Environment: real
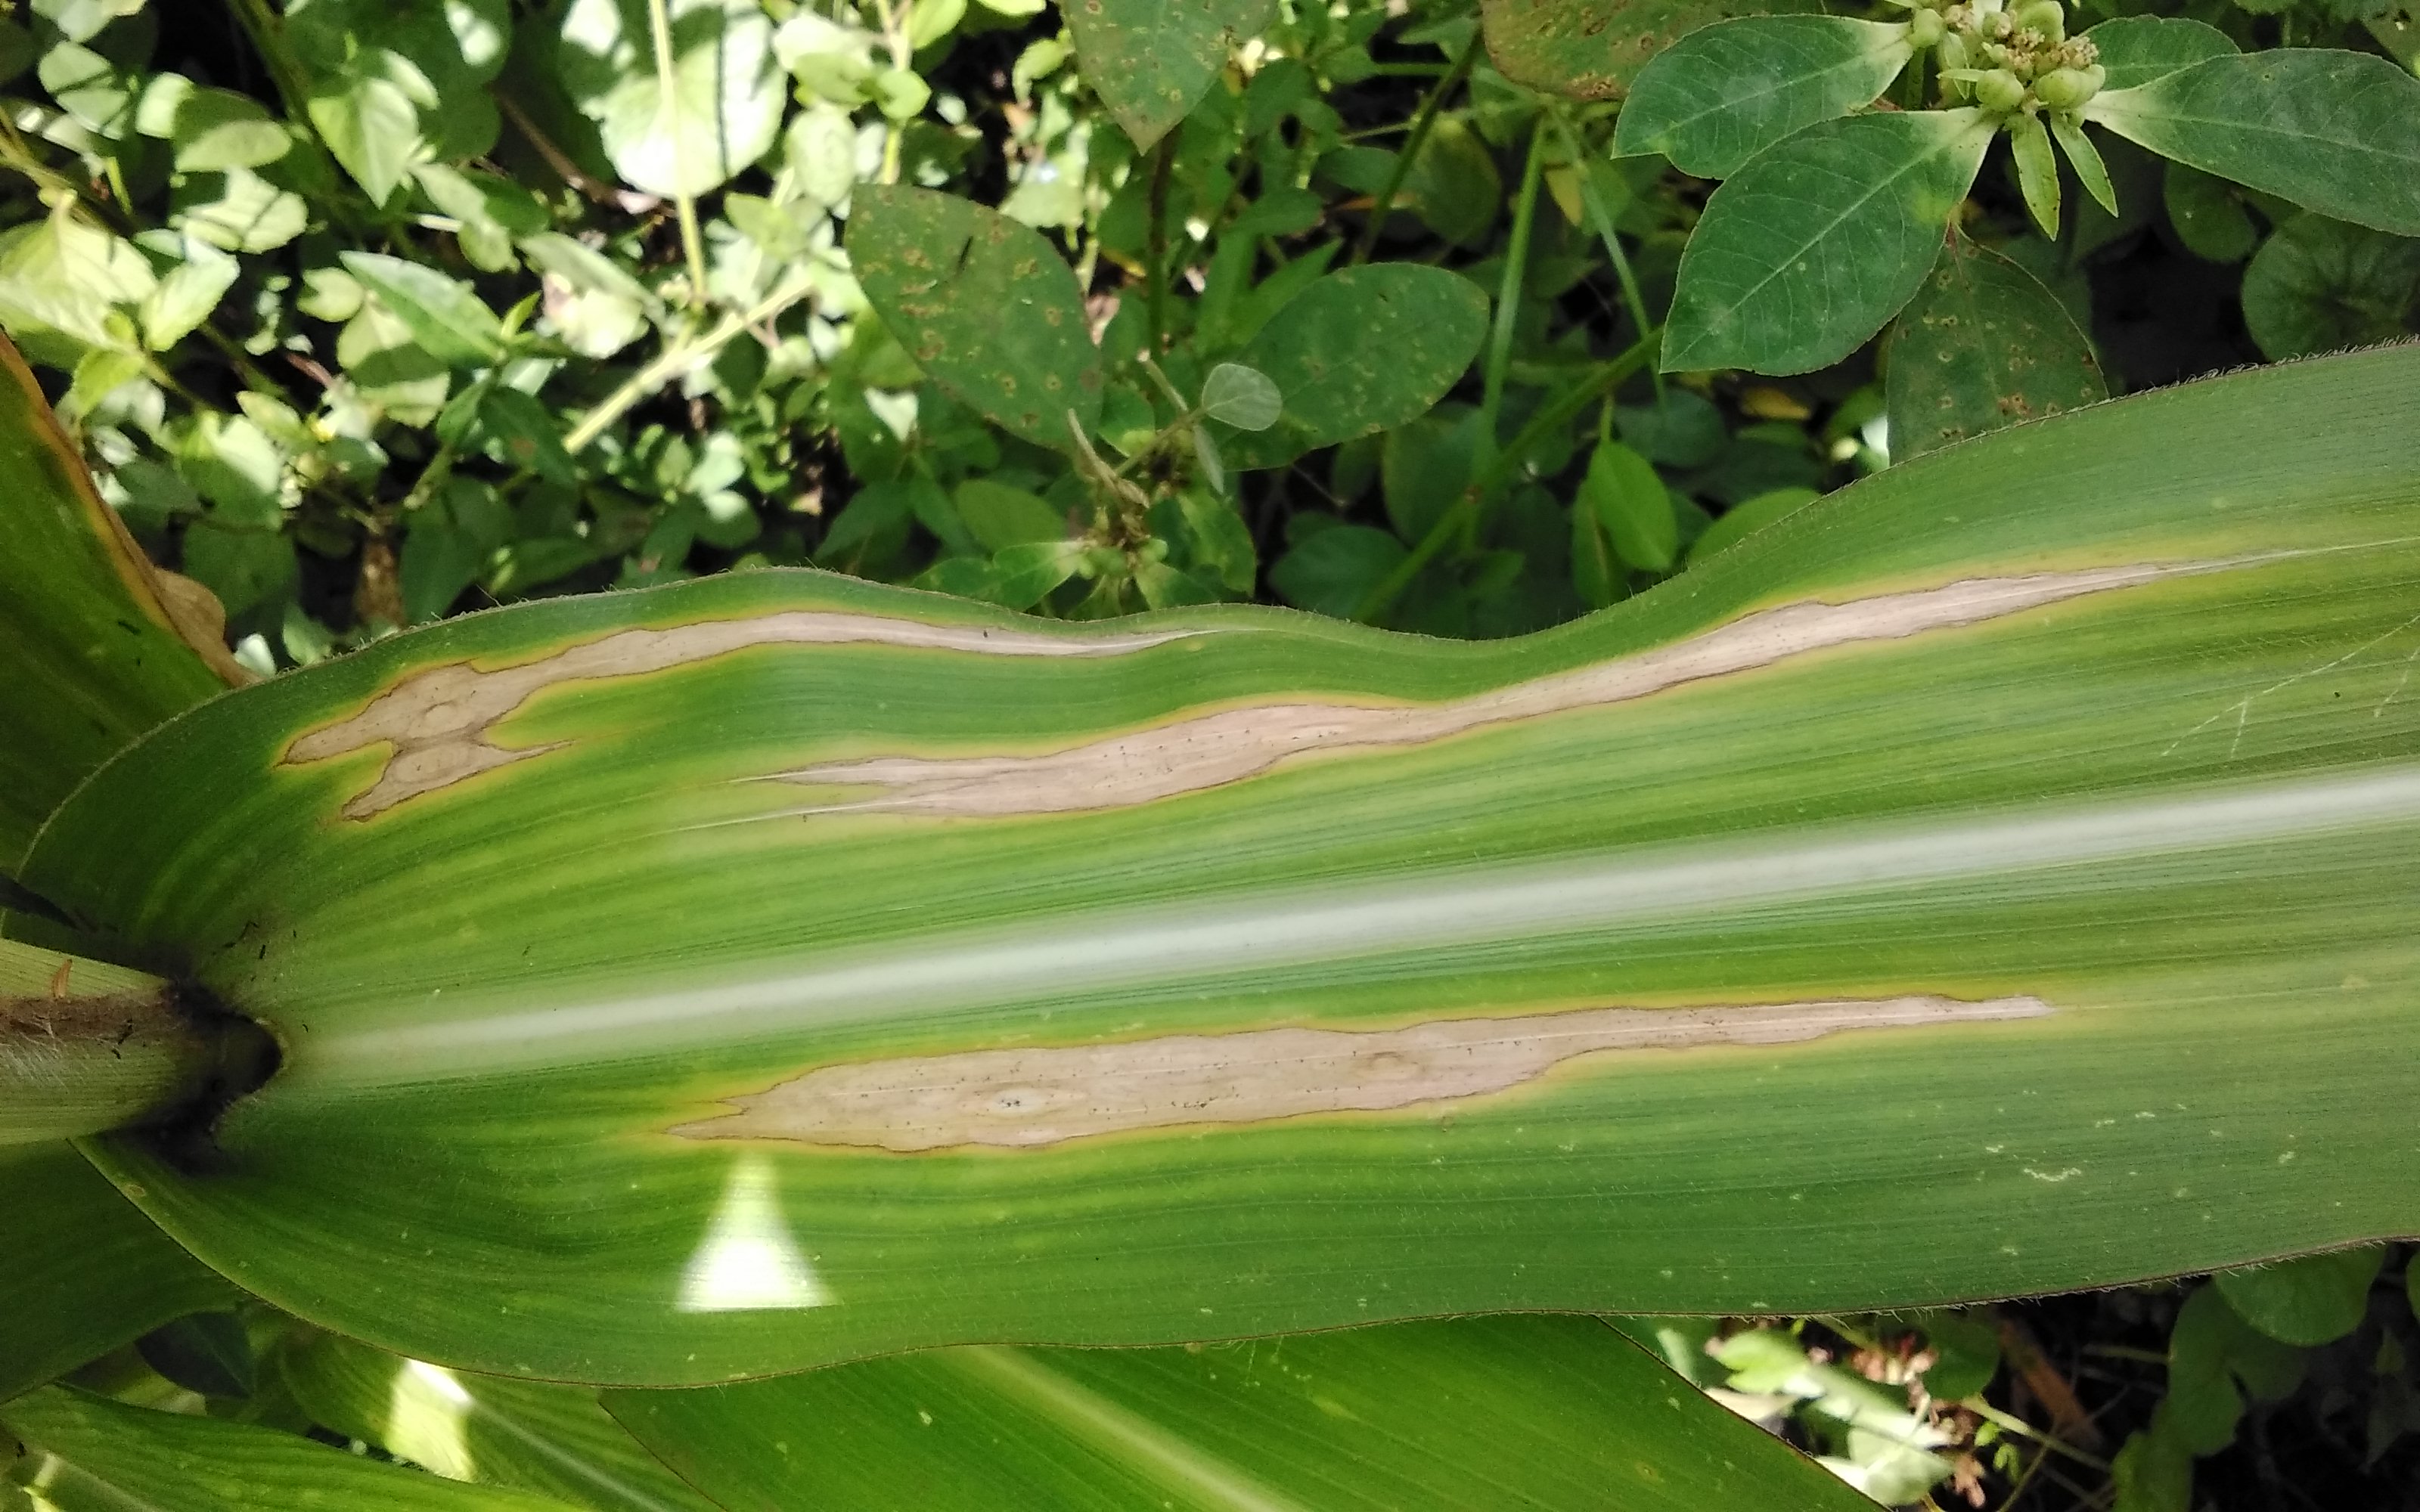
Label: northern_corn_leaf_blight